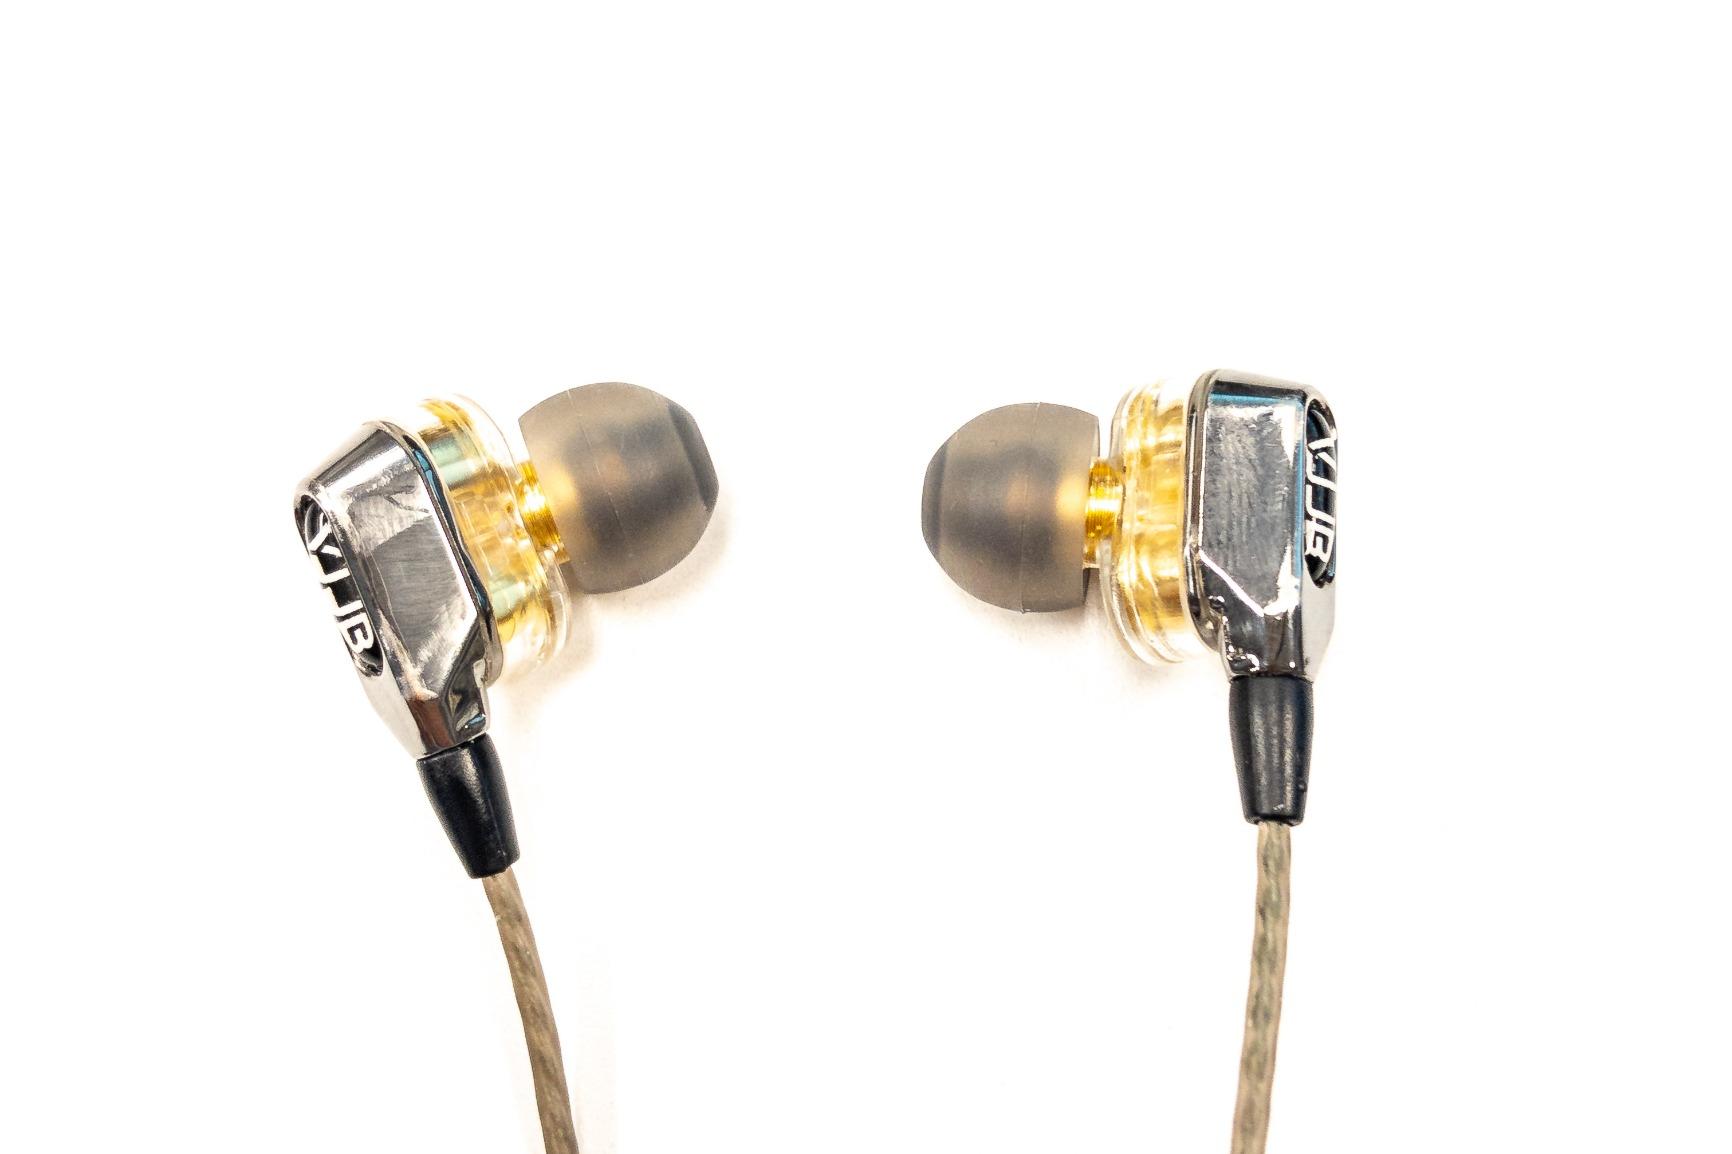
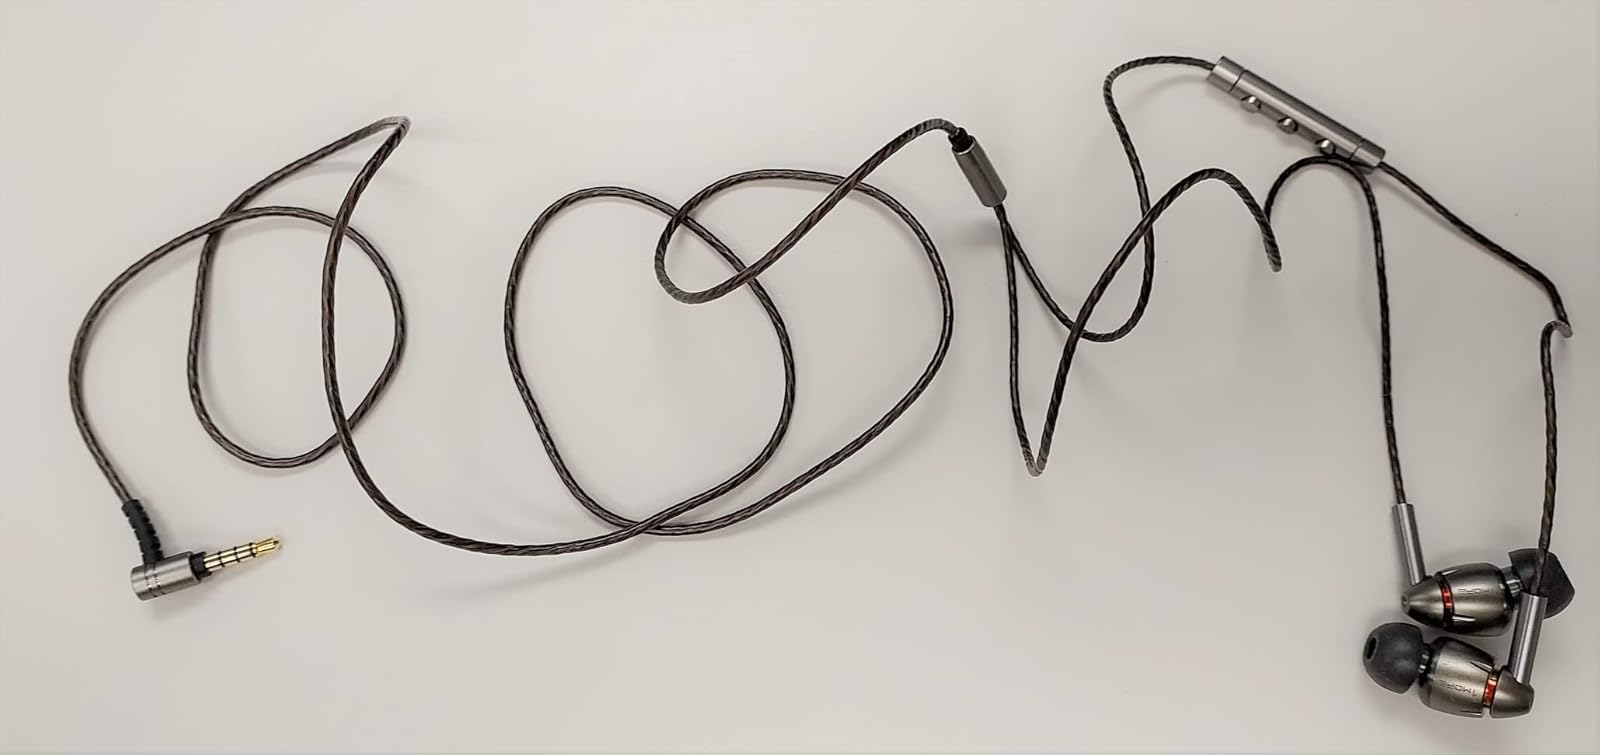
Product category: headphones
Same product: no